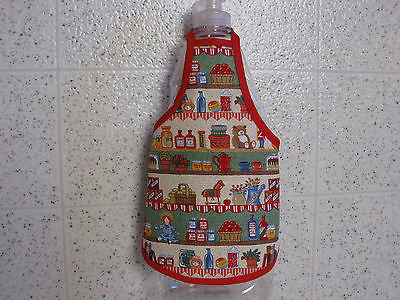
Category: toaster